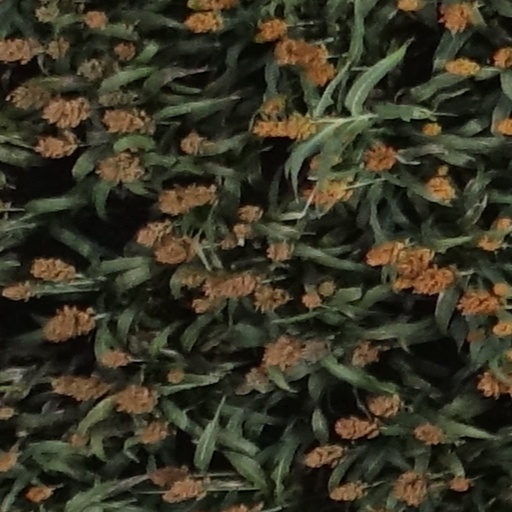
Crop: sorghum